Sexual orientation and military service by country

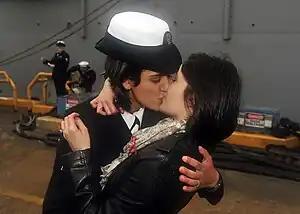
A US Navy sailor kissing her fiancé, who is also a member of the Navy, after disembarking at the end of a deployment in December 2011

Gay people are allowed to serve openly in the United States military. Military policy and legislation had previously forbidden them to serve, and later to serve openly, but these prohibitions were ended in September 2011 after the U.S. Congress voted to repeal the policy.